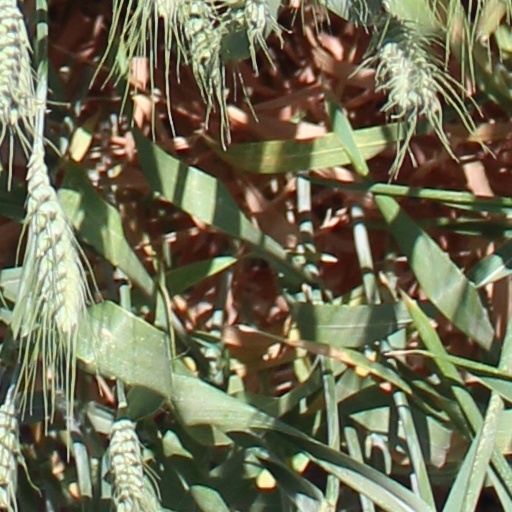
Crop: wheat